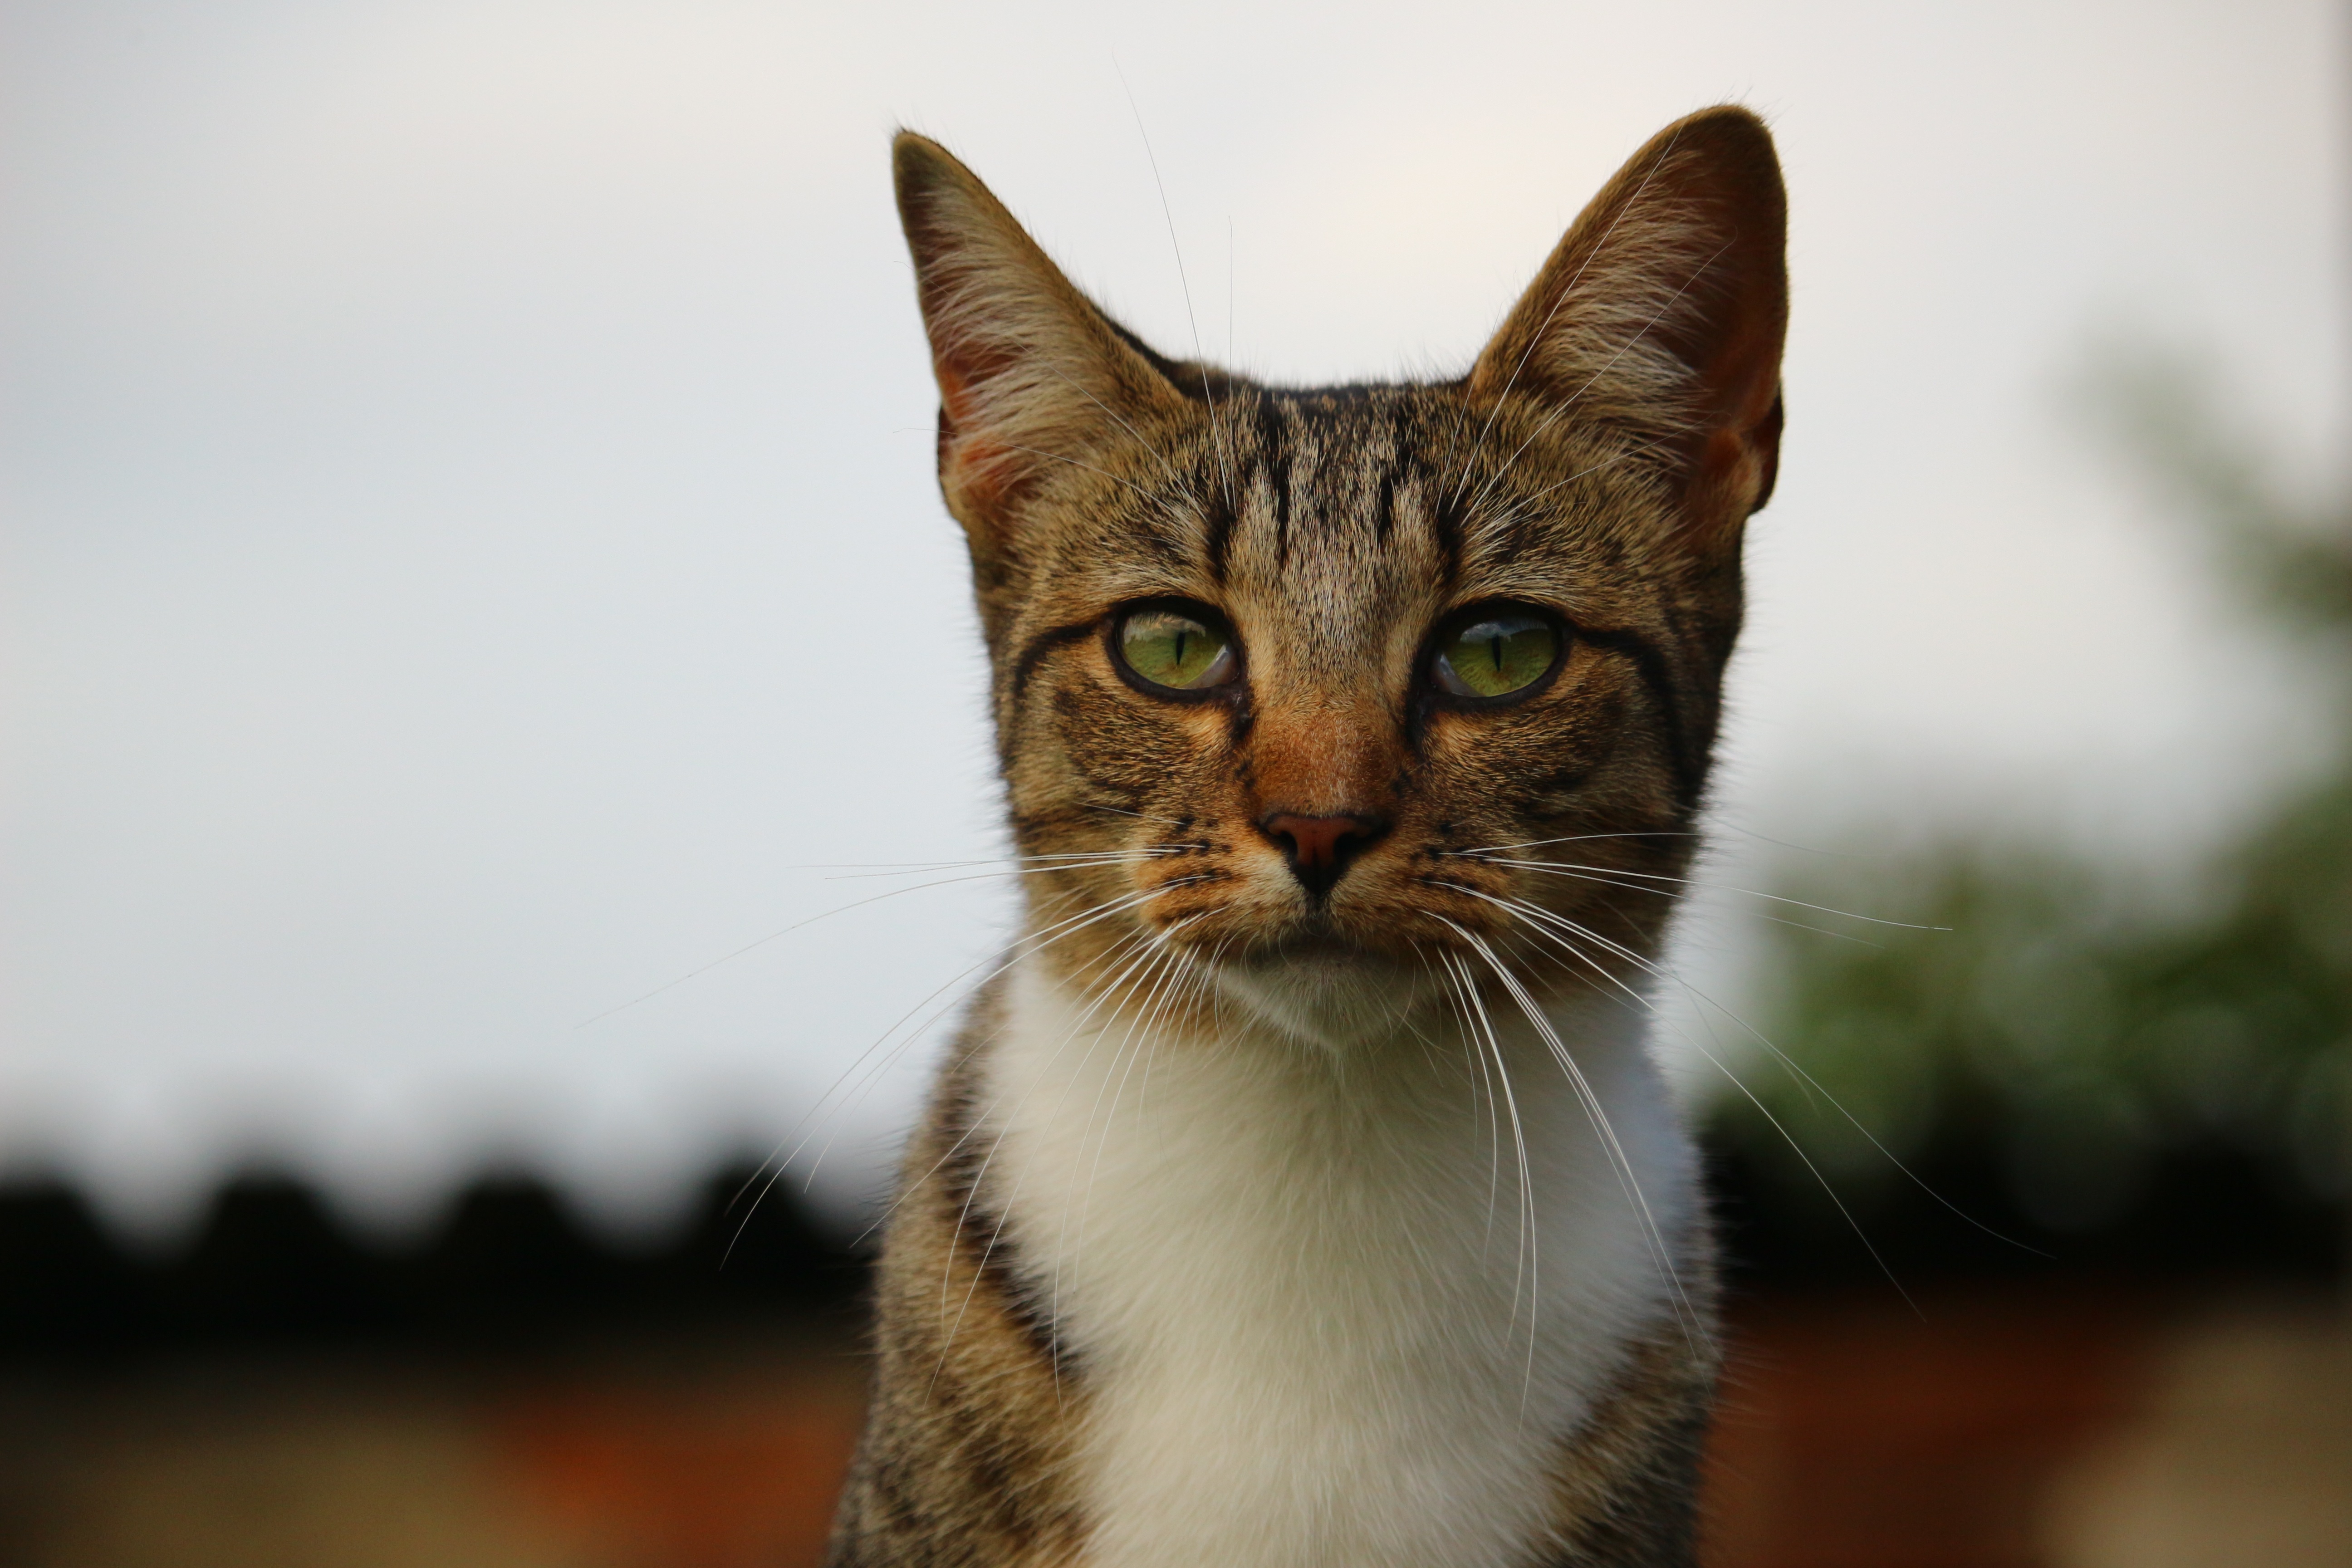
kitten, cat, mammal, fauna, close up, nose, whiskers, vertebrate, mieze, domestic cat, young cat, tabby cat, european shorthair, mackerel tabby, small to medium sized cats, cat like mammal, carnivoran, domestic short haired cat